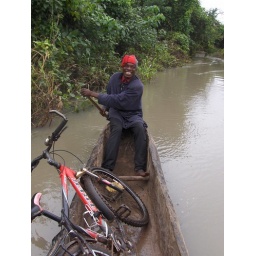
we have to take a small boat to cross in the rainy season.. it was fun